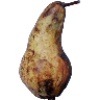
Label: pear_abate